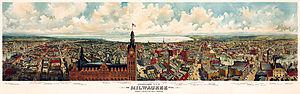
Milwaukee est la plus grande ville de l'État du Wisconsin et la 25ᵉ ville des États-Unis de par sa population. La ville est le siège du comté de Milwaukee, dans le sud-est du Wisconsin, sur la rive du lac Michigan. Elle est située à environ 150 km au nord de Chicago. En 2011, selon le Bureau du recensement des États-Unis, sa population était de 597 867 personnes dans une agglomération de 2 025 898 habitants.